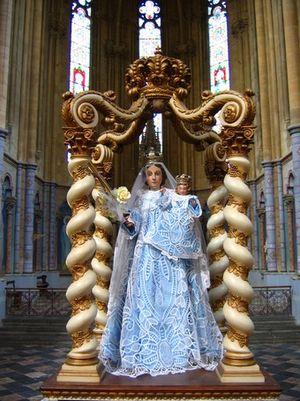
Statue de la Vierge à l'enfant de Notre Dame de Divers-Monts (Ardennes), sur son dais de procession
Fumay est une commune française, située dans le département des Ardennes en région Grand Est. Fumay est parfois nommée « la cité de l'ardoise » en référence au matériau qui fit sa prospérité au XIXᵉ siècle.